Gateshead Harriers

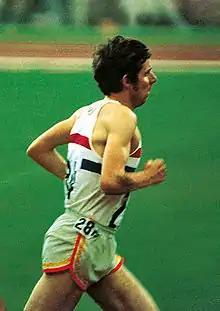
Brendan Foster

Gateshead Harriers was founded in 1904 as Gateshead St. Mary's Church Running Club and soon afterwards was known as Gateshead St. Mary's Harriers.